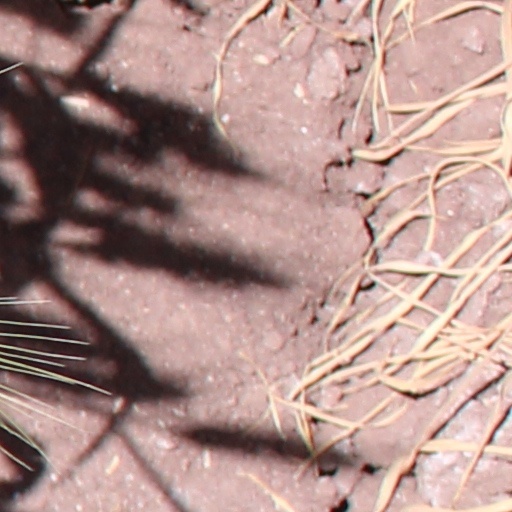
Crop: wheat